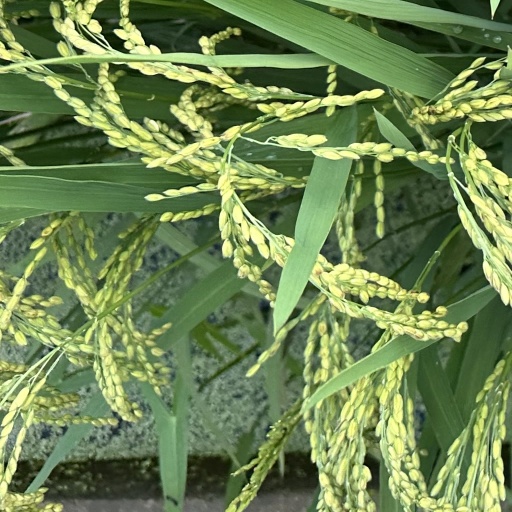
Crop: rice